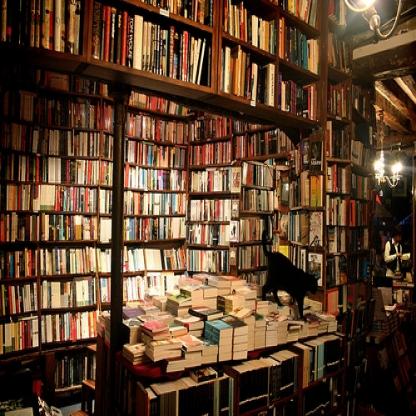
Scene: Indoor